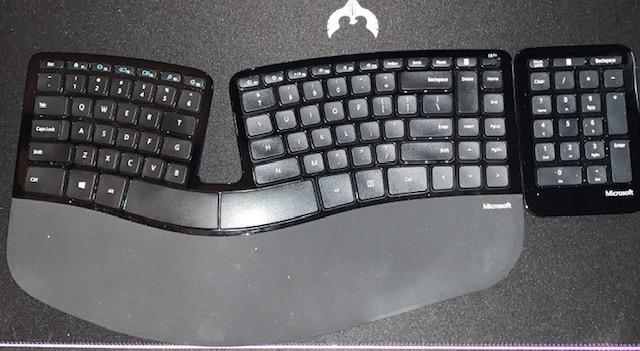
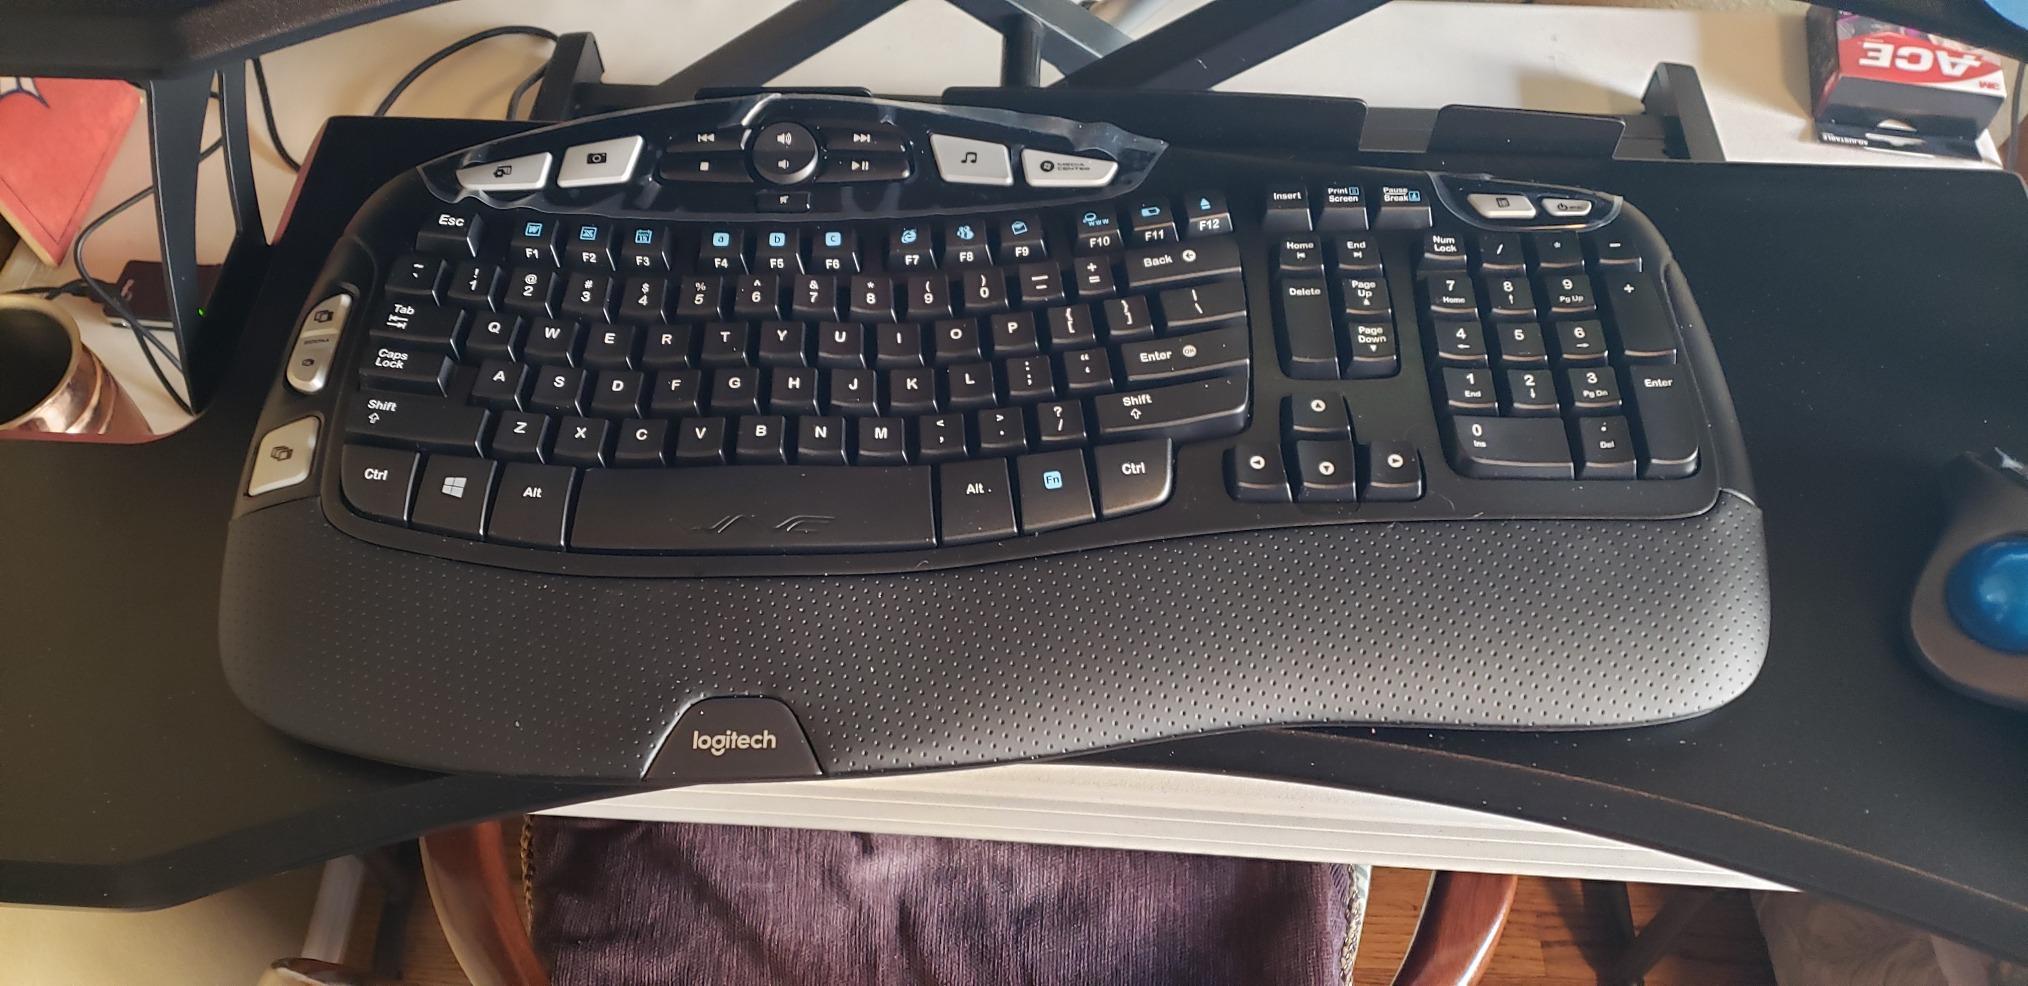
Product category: keyboard
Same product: no